Mario Banožić

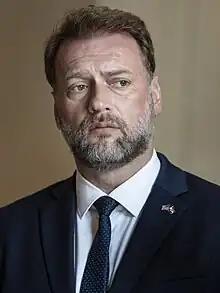
Banožić in 2023

Mario Banožić (born 10 March 1979) is a Croatian politician who served as Minister of State Property from 2019 until 2020, and as Minister of Defence from 2020 to 2023. He was dismissed from the latter position after causing a traffic accident in which a father of two children died.